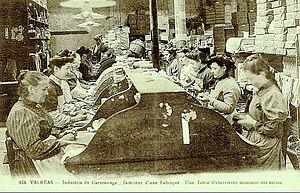
Atelier de cartonnage à Valréas au début du XXe siècle
Un emballage est un objet destiné à contenir et à protéger des marchandises, à permettre leur manutention et leur acheminement du producteur au consommateur ou à l’utilisateur, et à assurer leur présentation.
Valréas est une commune française, située dans le département de Vaucluse en région Provence-Alpes-Côte d'Azur.